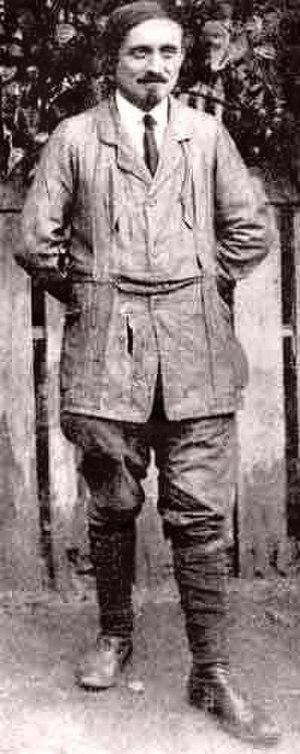
Dès ses origines, l'anarchisme a joué un rôle important dans la promotion de l'amour libre.
"L'Unique est un périodique anarchiste individualiste français édité par E. Armand de 1945 à 1956, puis sous forme de suppléments dans la revue Défense de l'homme de Louis Dorlet. Le sous-titre est « Bulletin intérieur exclusivement destiné aux ""Amis d'E. Armand"" ».
E. Armand est le pseudonyme de Lucien-Ernest Juin, un militant libertaire individualiste, antimilitariste et défenseur acharné de la liberté sexuelle.
Pierre-Valentin Berthier, né le 18 septembre 1911 à Issoudun et mort le 6 mai 2012 à Paris, est un journaliste, correcteur de professions. Il est également poète et écrivain libertaire et pacifiste.